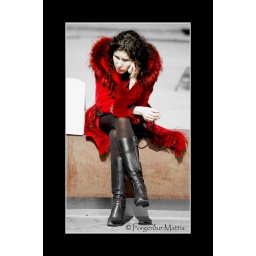
girl in red